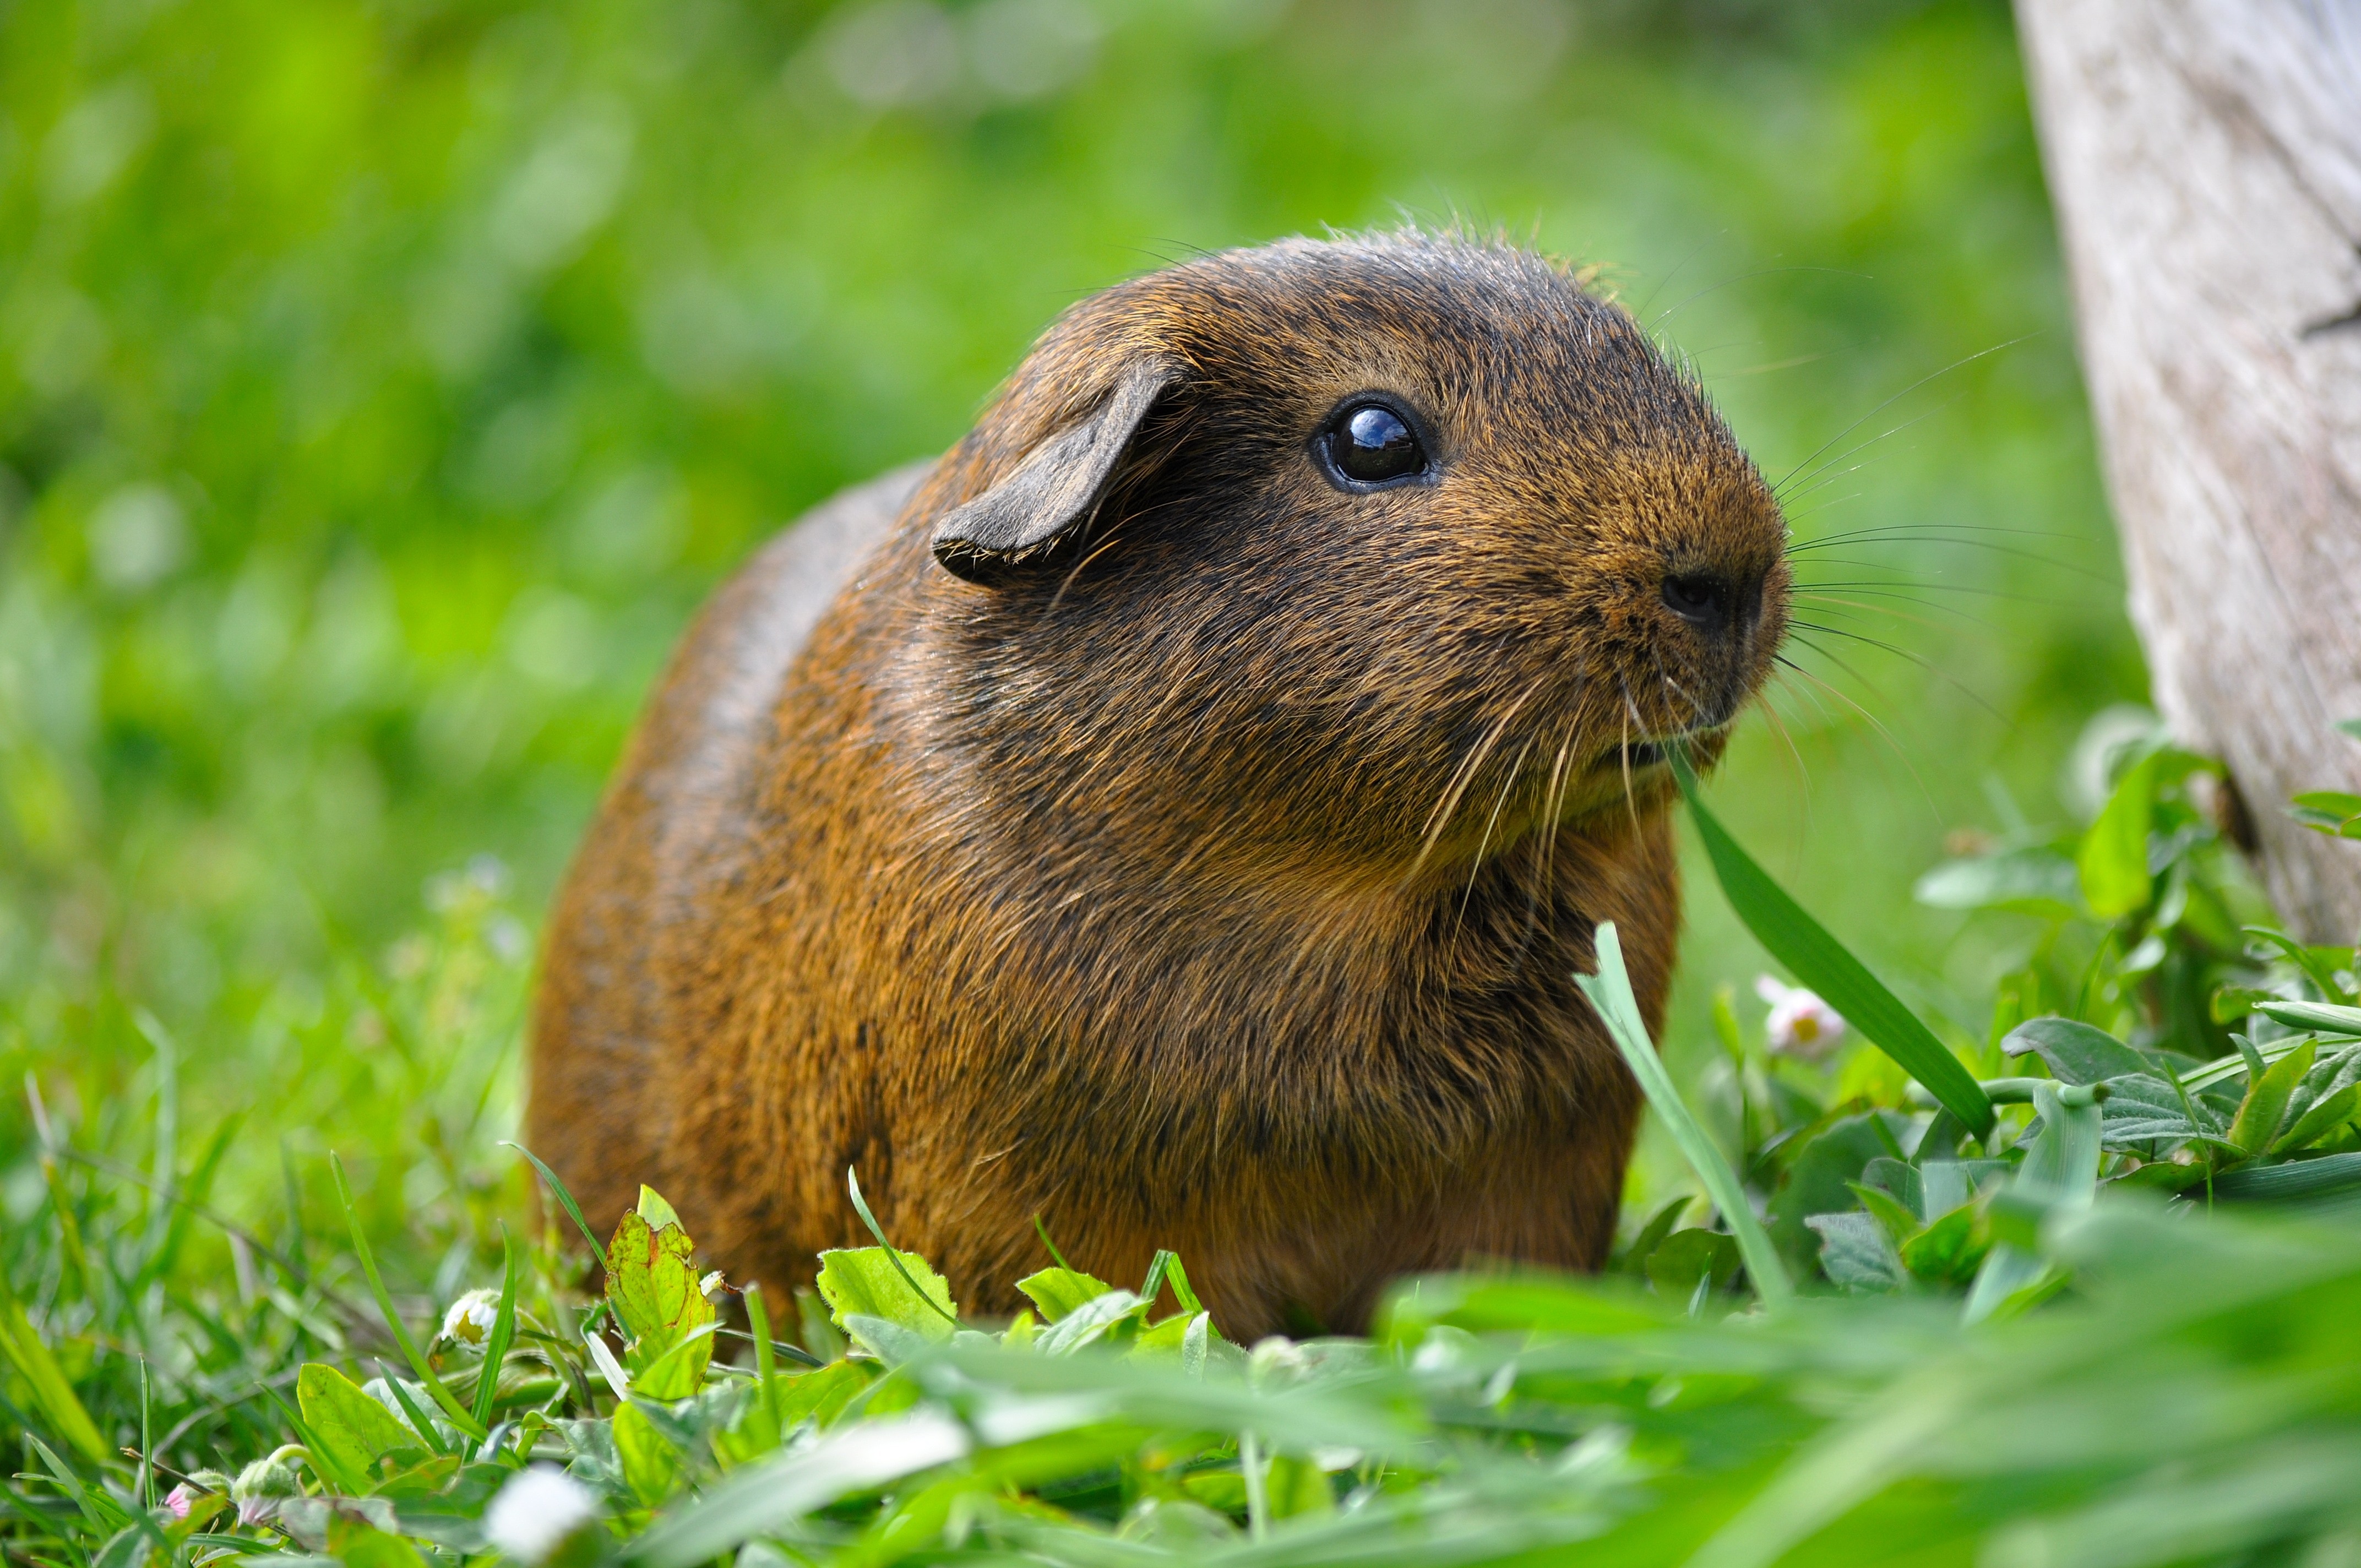
nature, grass, animal, wildlife, mammal, squirrel, rodent, fauna, guinea pig, whiskers, vertebrate, marmot, prairie dog, smooth hair, fox squirrel